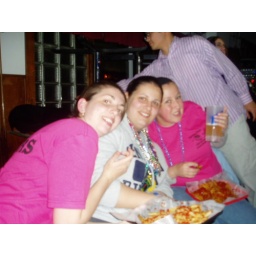
Kelly, Jofo and some other girl in a pink shirt